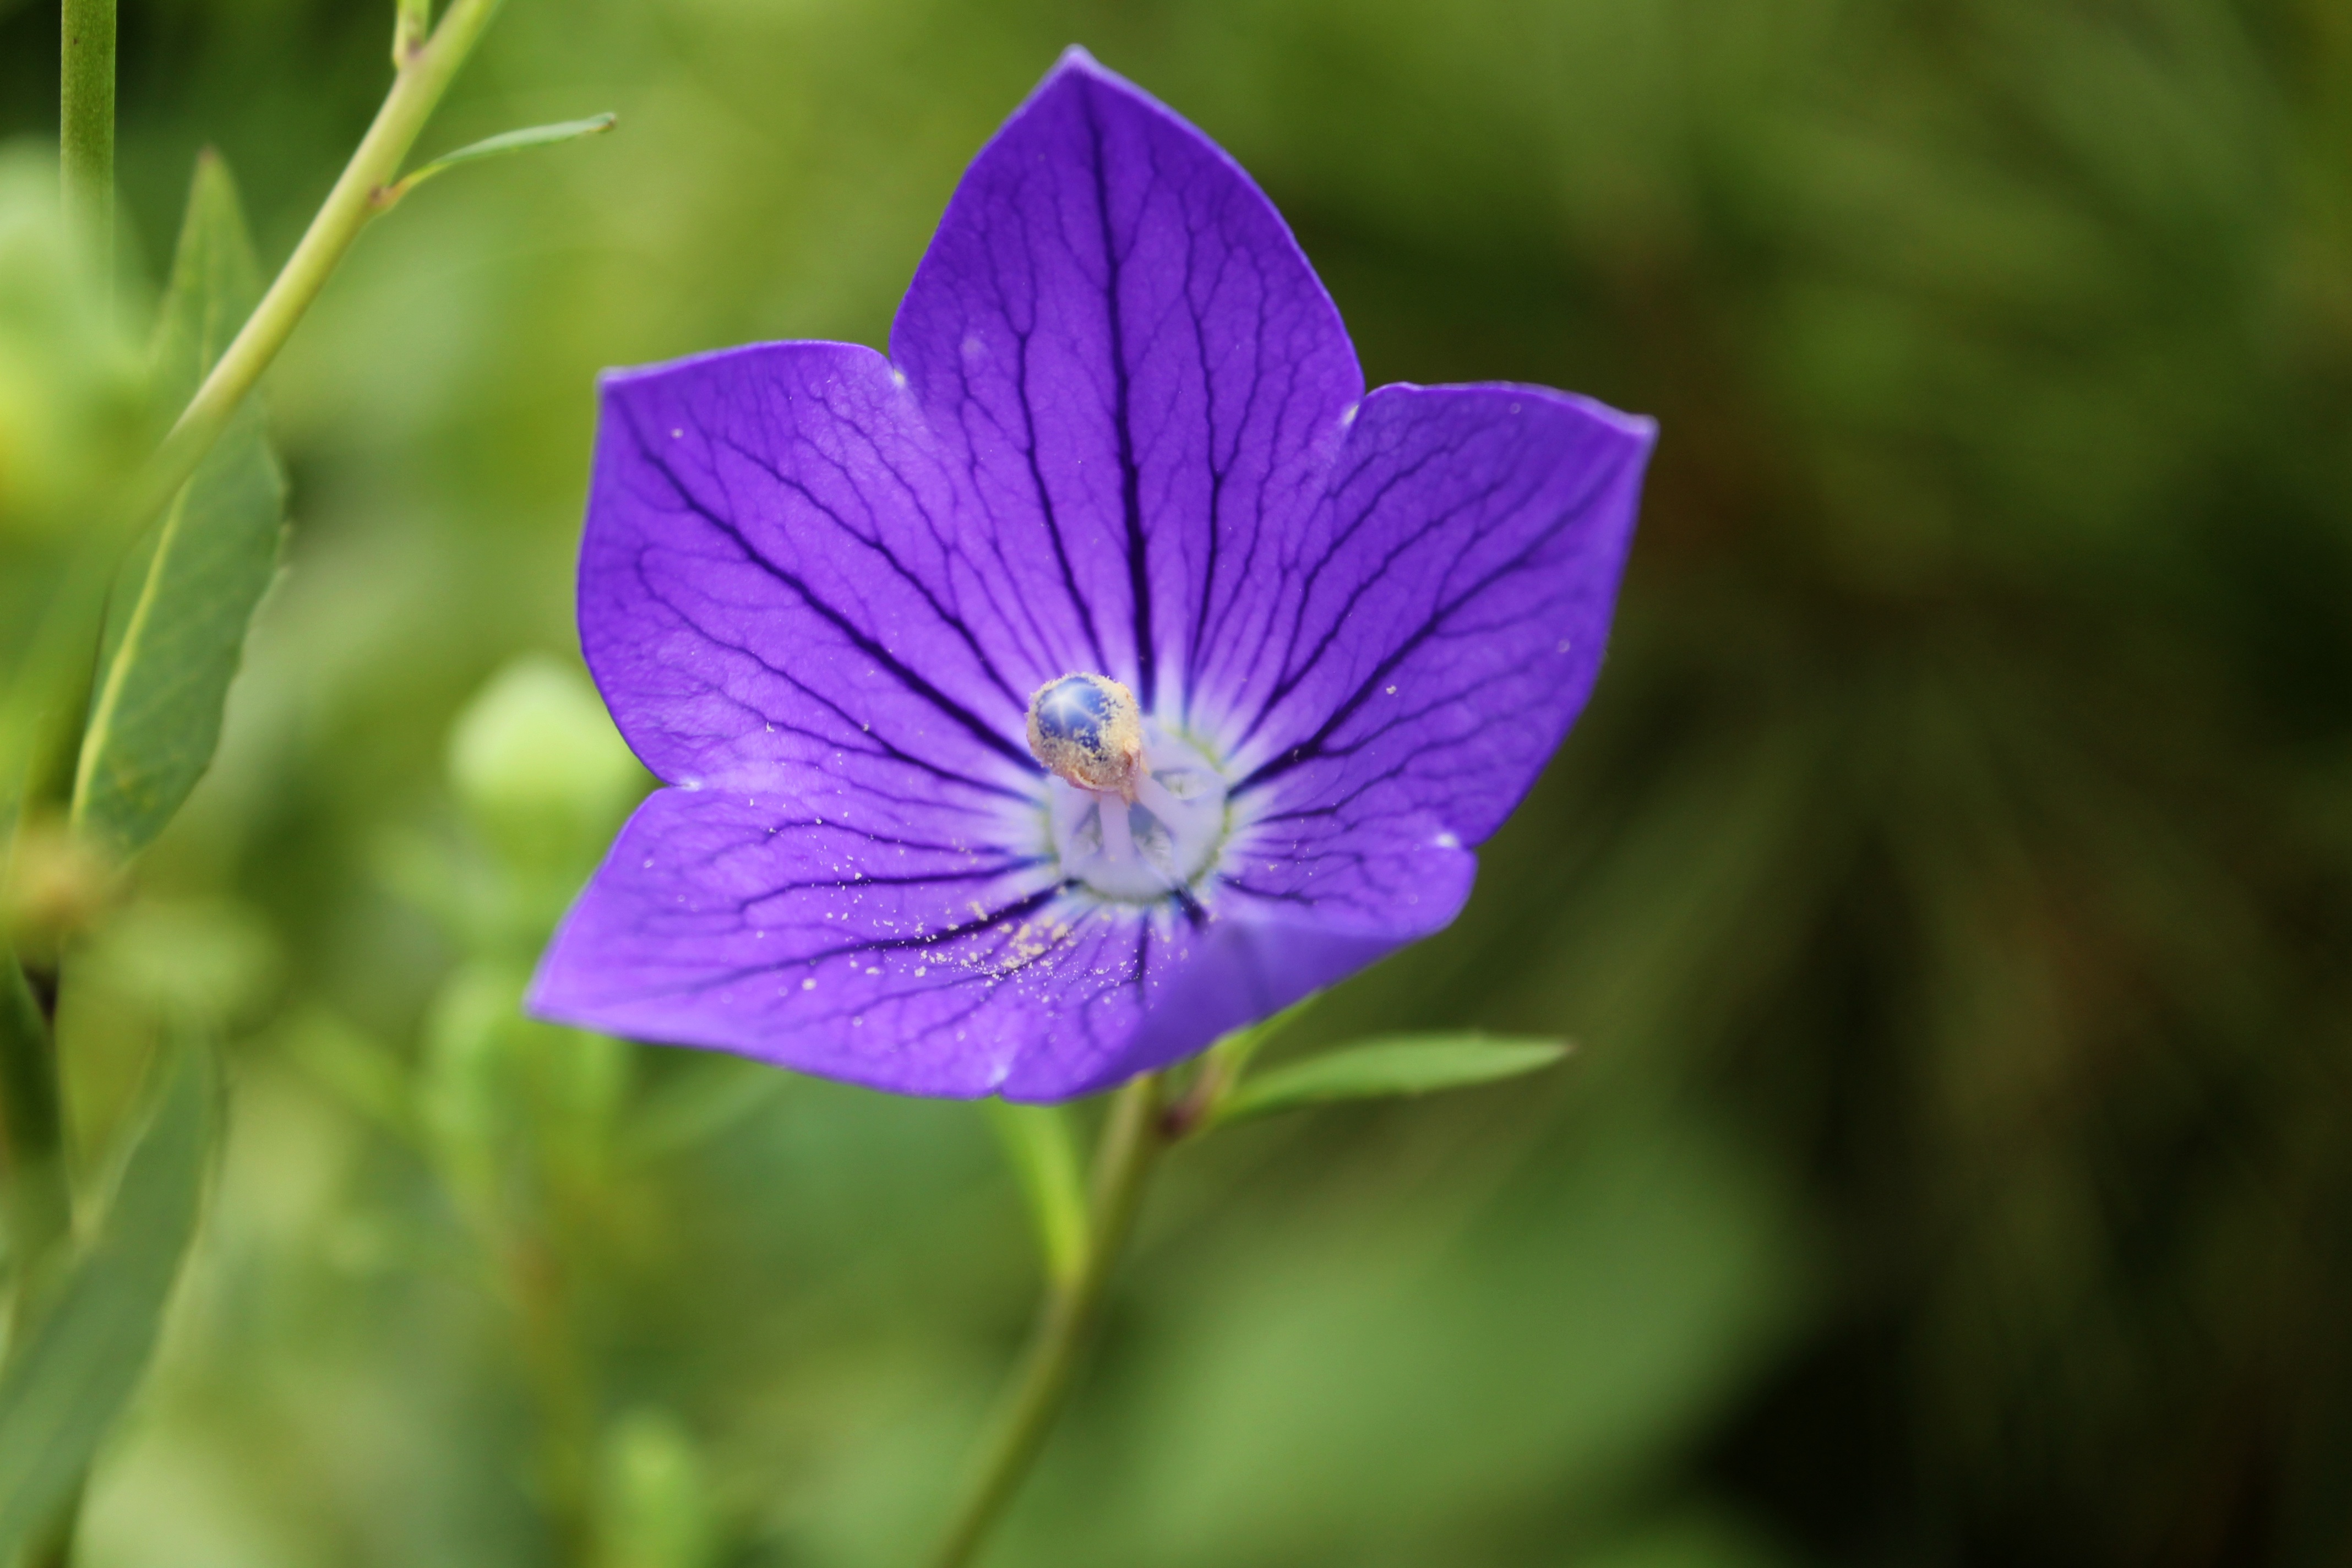
nature, plant, flower, petal, botany, flora, plants, wildflower, flowers, makro, macro photography, behold, flowering plant, affix, plant stem, land plant, violet family, the flowers drink